Heated tobacco product

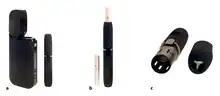
Heated tobacco product. a) Charger (left) and holder (right), b) Tobacco stick (left) and holder with tobacco stick inserted (right), c) Disassembled holder, with heating element visible (left) and the holder's lid (right).

HTPs use a heating system where the tobacco is heated and aerosolised. In addition to nicotine, they contain additives that are flavoured and derived from substances other than tobacco. Evidence shows that the concentrations of nicotine in mainstream HTP aerosols are lower than in cigarette smoke. Smokers regularly reported HTP use to be less satisfying than smoking a cigarette. Tested HTPs provided more nicotine in the aerosol than a cigalike e-cigarette but not as much nicotine compared with a tank-style e-cigarette.